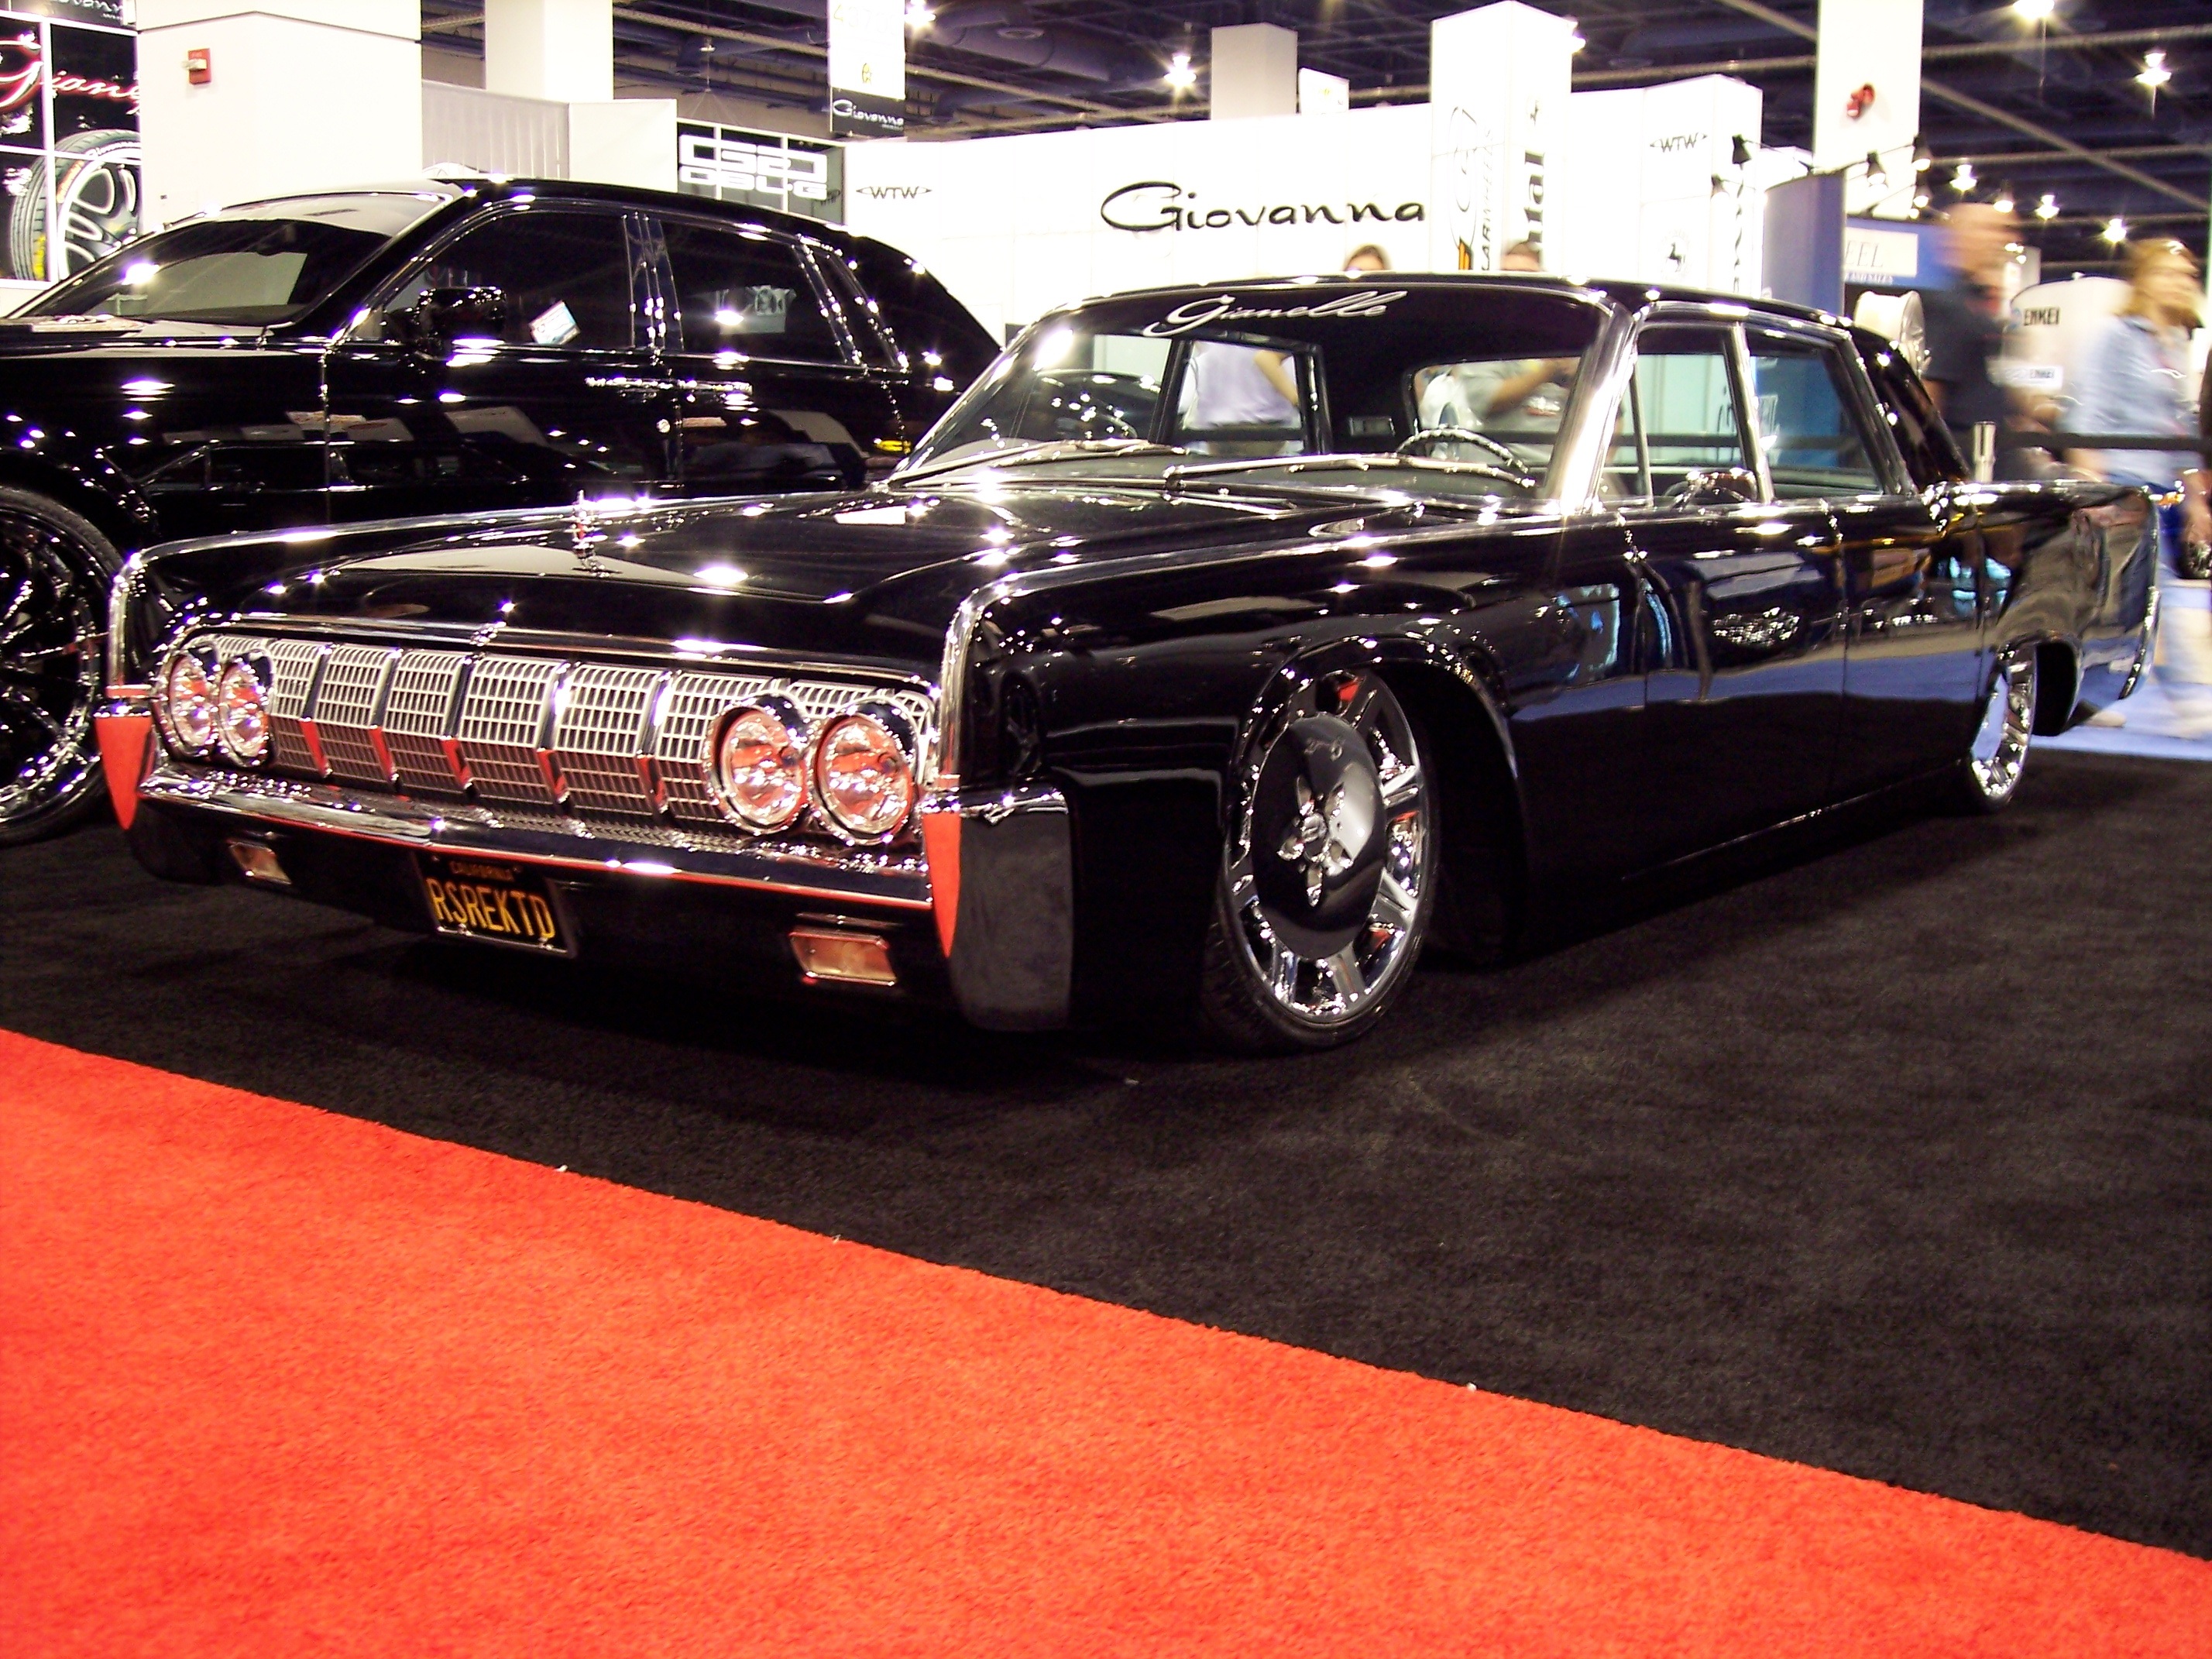
car, vehicle, motor vehicle, sedan, lincoln, convertible, exotic, vegas, lincoln continental, antique car, hot rod, auto show, land vehicle, automobile make, automotive exterior, automotive design, luxury vehicle, full size car, custom car, slammed, show car